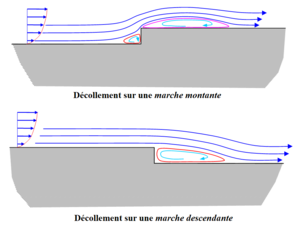
Décollement sur marche montante et descendante, avec formation de zone d'eau morte. Noter que les marches sont plus ou moins noyée dans l'épaisseur de la couche limite.
La séparation de la couche limite est un effet qui apparaît autour d'un corps en mouvement dans un fluide quand la couche limite du fluide ne suit plus les contours de ce corps.
Une ligne de courant est une courbe de l'espace décrivant un fluide en mouvement et qui, à tout instant, possède en tout point une tangente parallèle à la vitesse des particules du fluide.